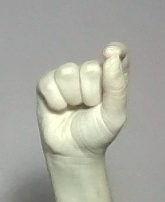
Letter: fa